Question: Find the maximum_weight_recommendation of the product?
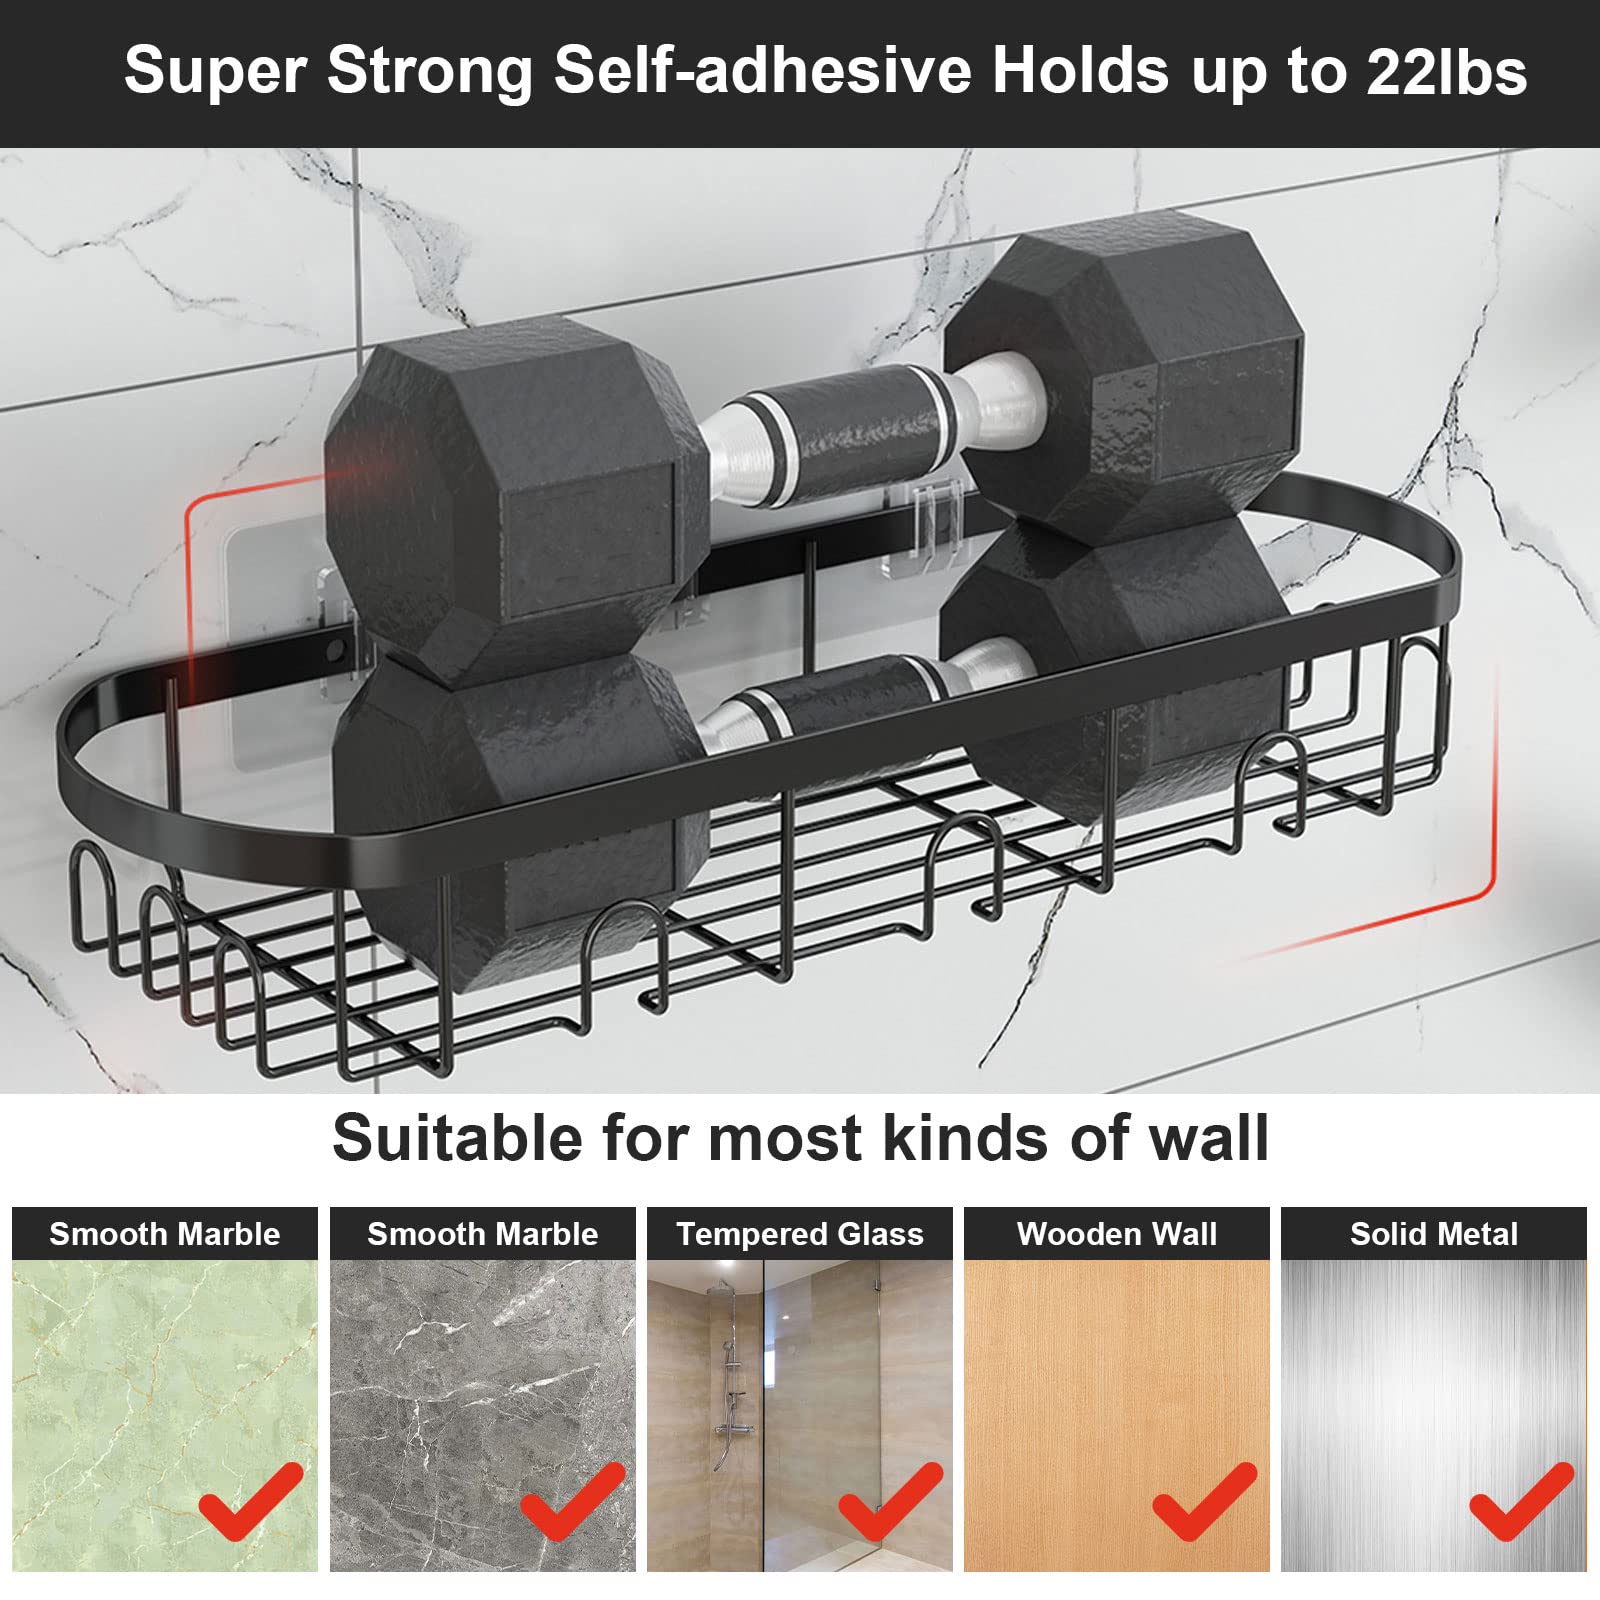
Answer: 22.0 pound